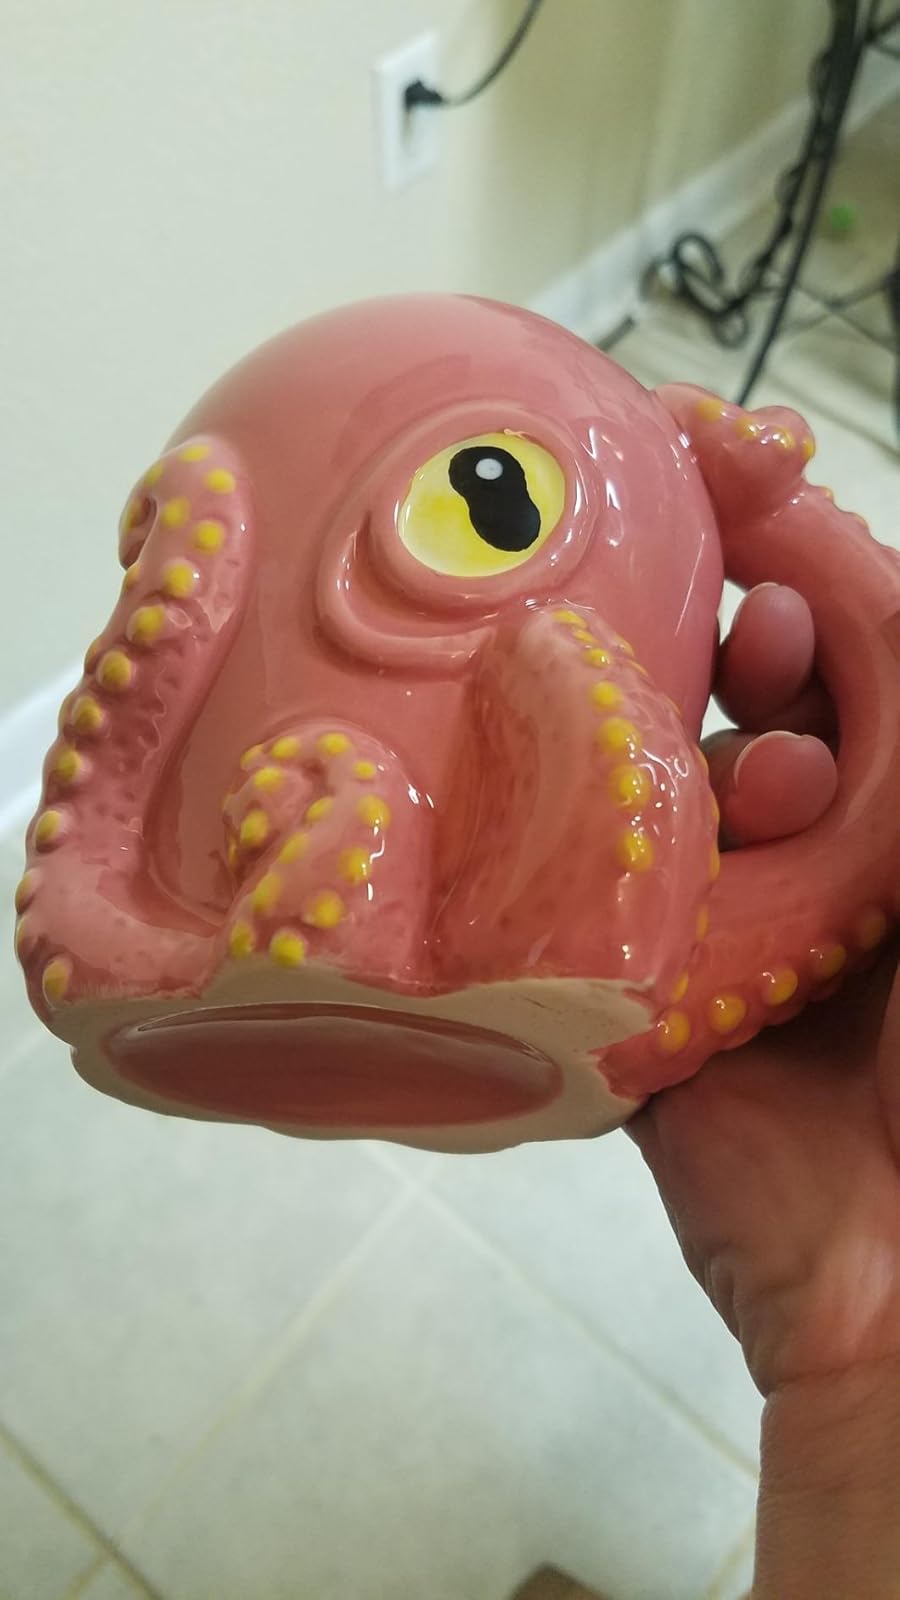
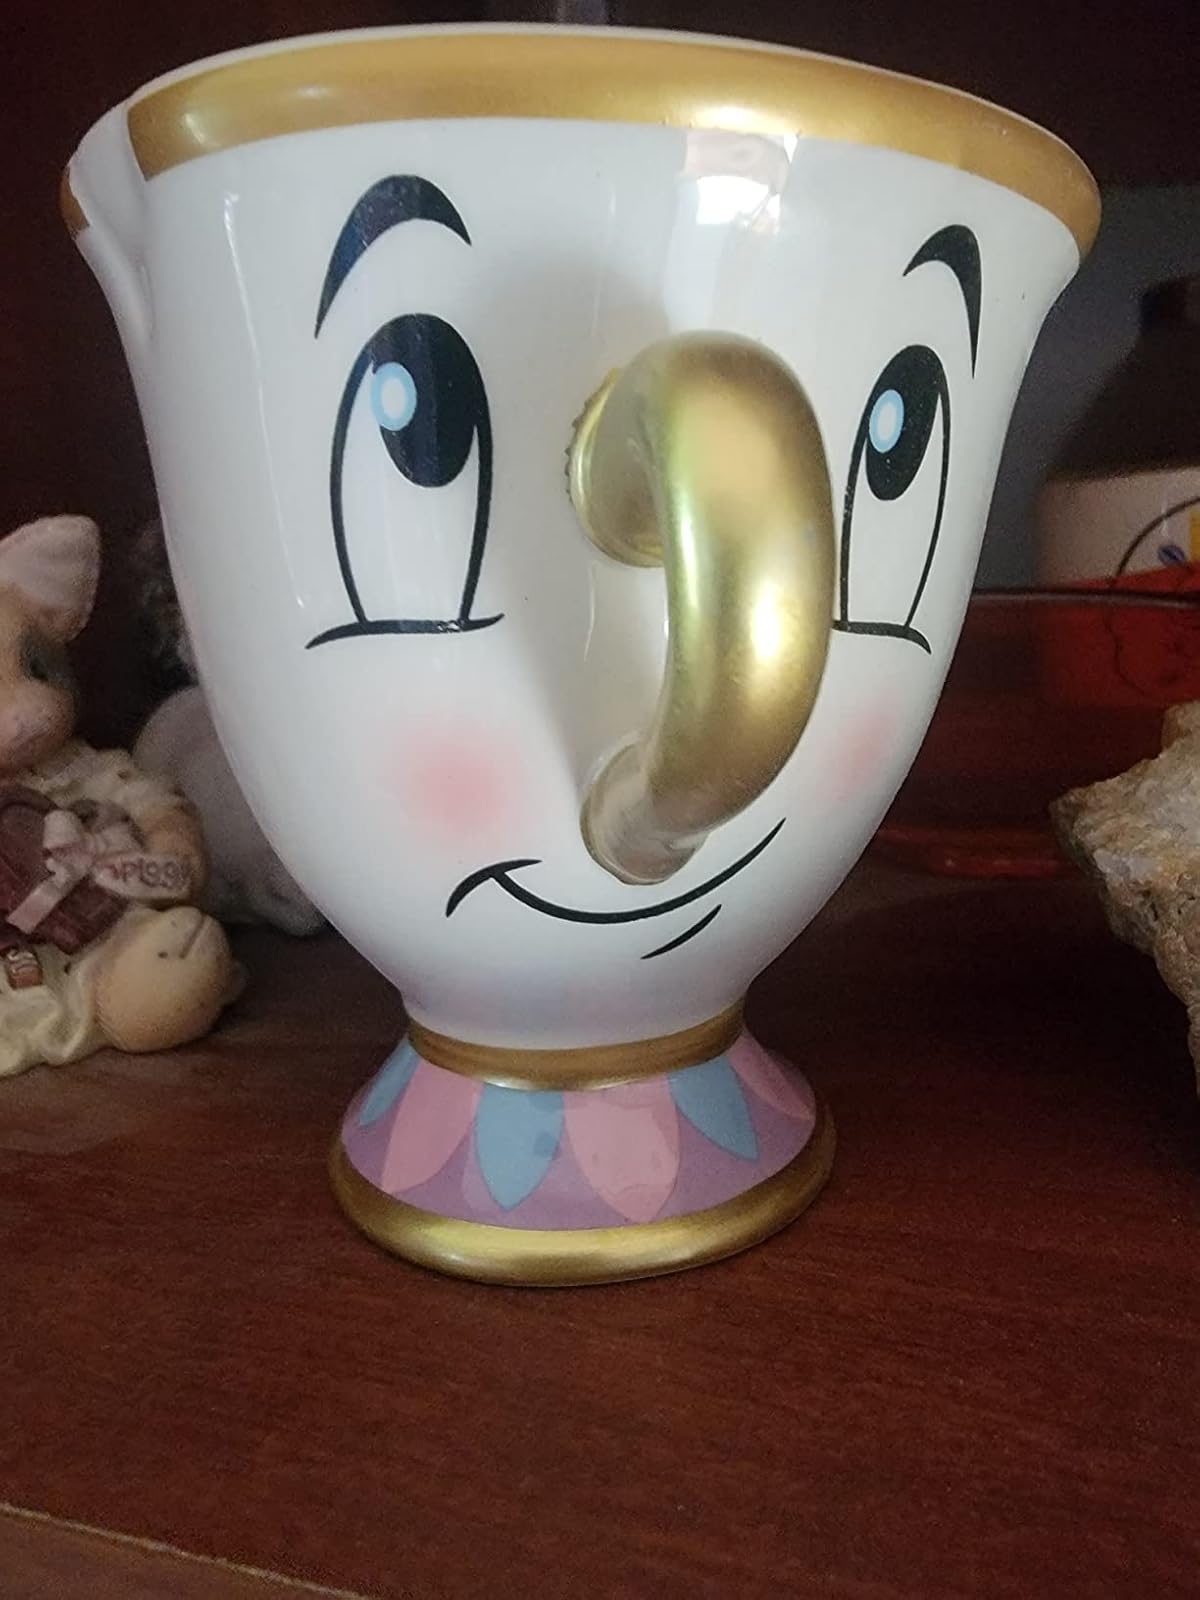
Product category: items_mug
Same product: no